Photovoltaics

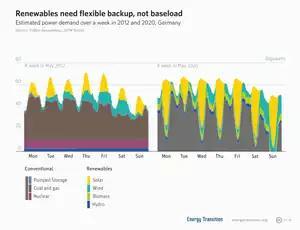
Grids with high penetration of renewable energy sources generally need more flexible generation rather than baseload generation.

Module performance is generally rated under standard test conditions (STC): irradiance of 1,000 W/m, solar spectrum of AM 1.5 and module temperature at 25 °C. The actual voltage and current output of the module changes as lighting, temperature and load conditions change, so there is never one specific voltage at which the module operates. Performance varies depending on geographic location, time of day, the day of the year, amount of solar irradiance, direction and tilt of modules, cloud cover, shading, soiling, state of charge, and temperature. Performance of a module or panel can be measured at different time intervals with a DC clamp meter or shunt and logged, graphed, or charted with a chart recorder or data logger.